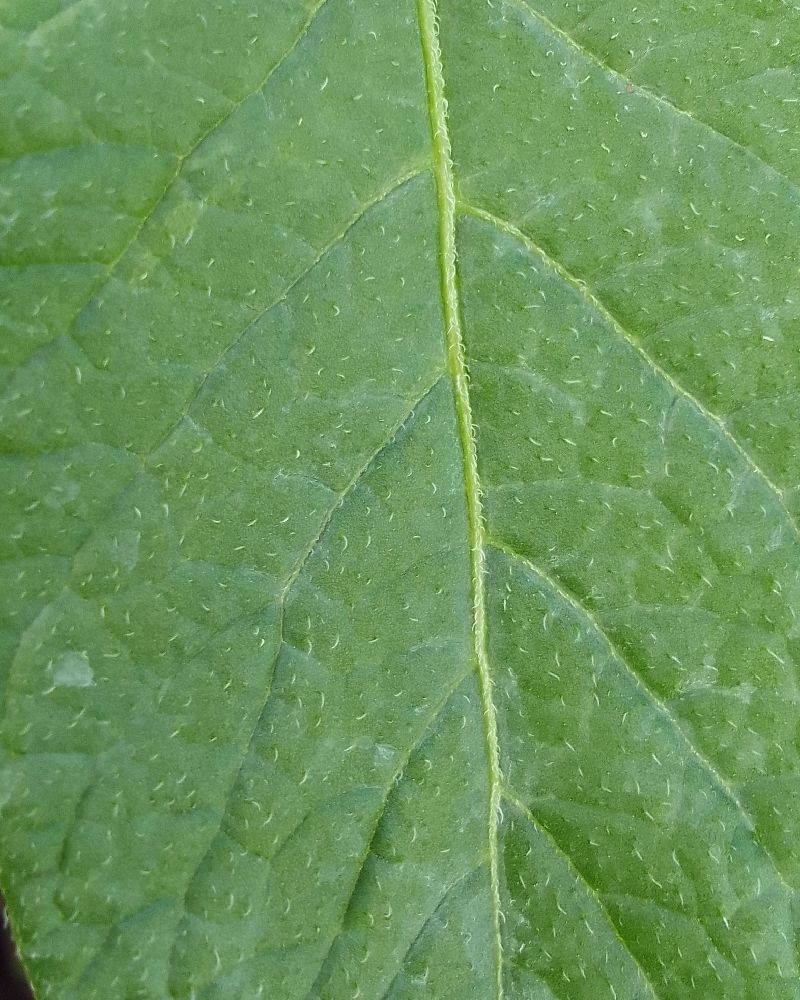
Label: Healthy